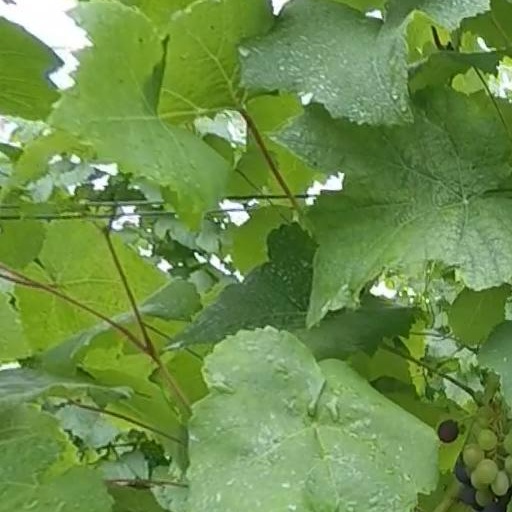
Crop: grape